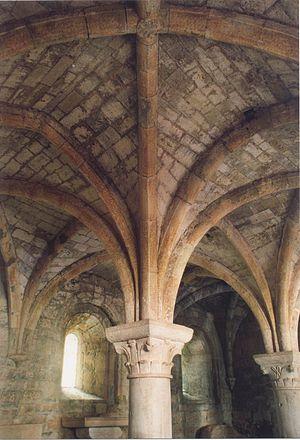
salle capitulaire de l'abbaye du Thoronet